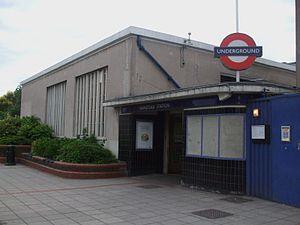
Wanstead est une station du métro de Londres à Wanstead dans le borough londonien de Redbridge. Elle est située sur la Central Line.